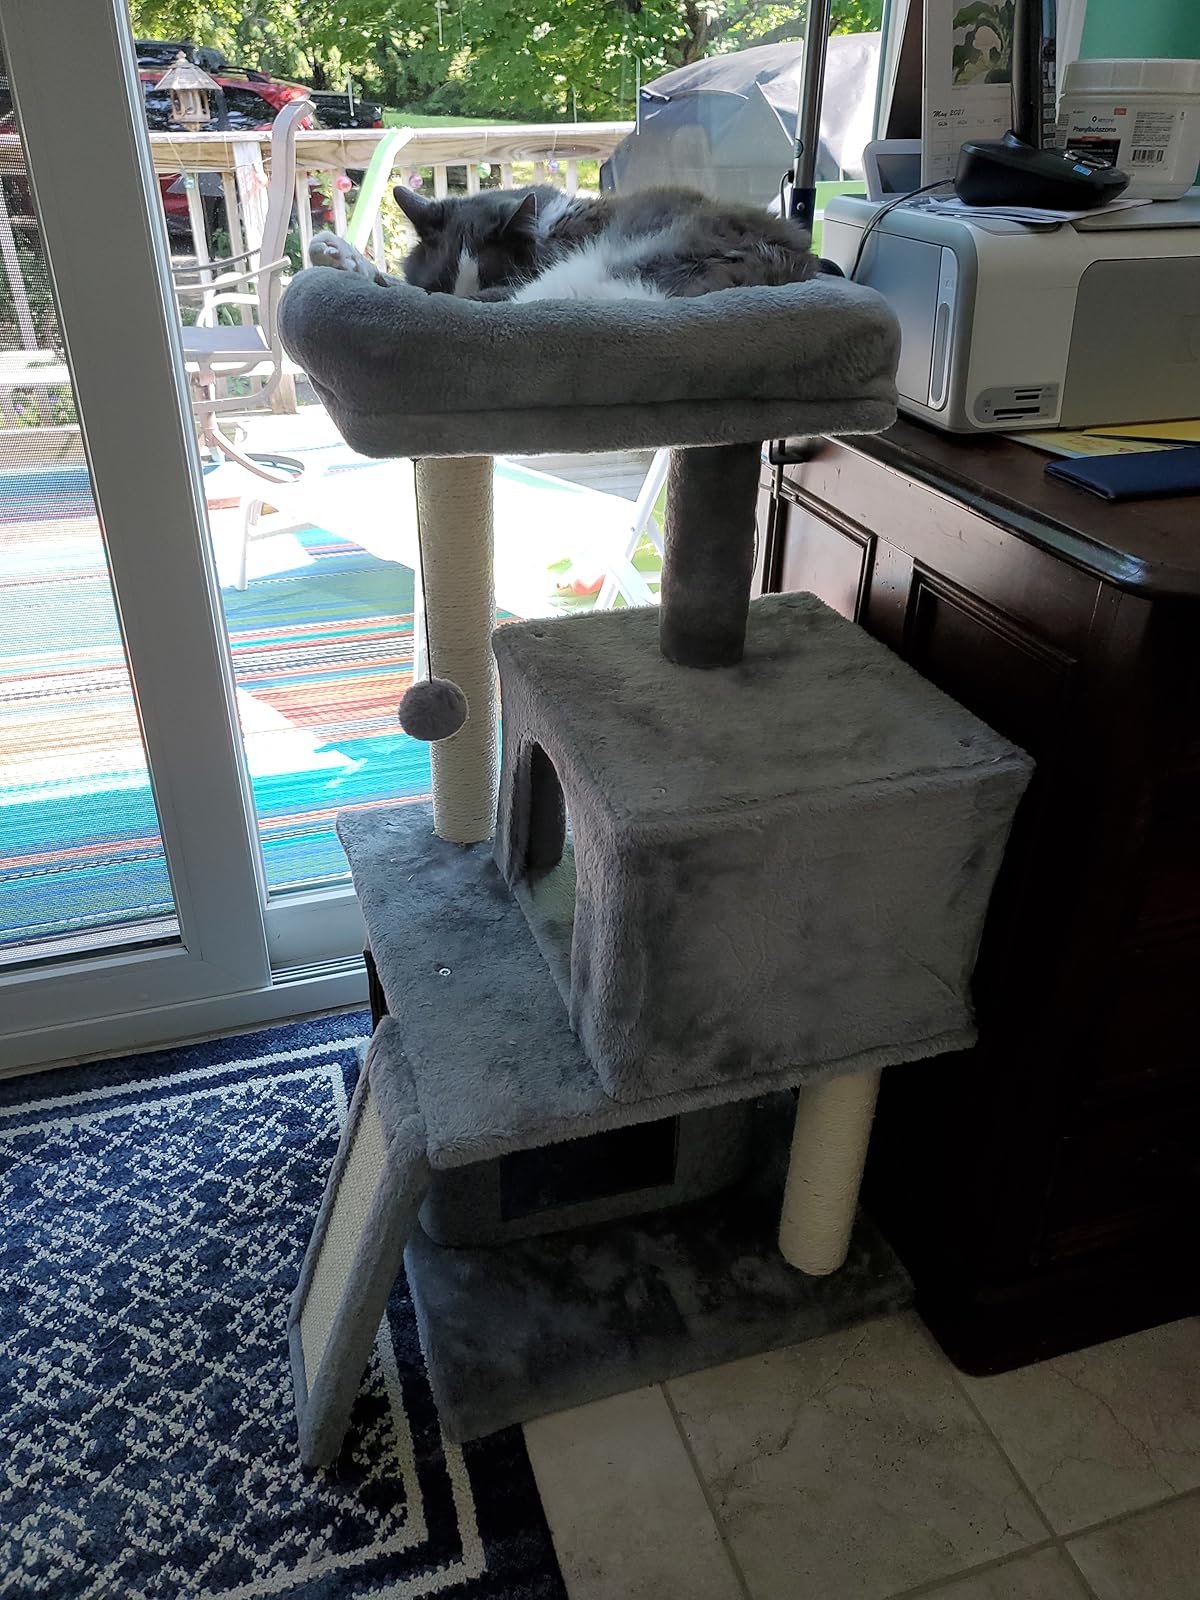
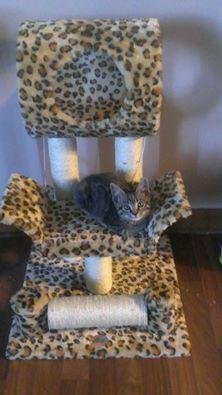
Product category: items_cat tree
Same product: no